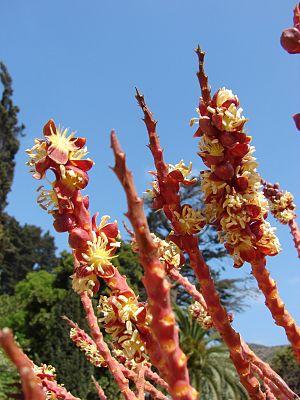
Le cocotier du Chili ou palmier du Chili, Jubaea chilensis, est une espèce de plantes monocotylédones de la famille des palmiers. C'est la seule espèce actuellement acceptée au sein du genre Jubaea. Jubaea chilensis est un palmier à feuilles pennées proche d’une lignée de genres distribués exclusivement dans l’hémisphère sud. L’origine de ce groupe se situe en Afrique pour se poursuivre à l’est vers Madagascar, la Mélanésie, le Chili, la Bolivie, et enfin pour s'achever au Sud du Brésil. Son nom lui est donné en l’honneur du roi savant Juba II, qui règne sur la Maurétanie et qui s’intéresse à la botanique. L’épithète spécifique, chilensis, se réfère au nom du pays d'origine de l’espèce, le Chili.